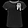
Label: T - shirt / top